Marion de Lorme (Hugo)

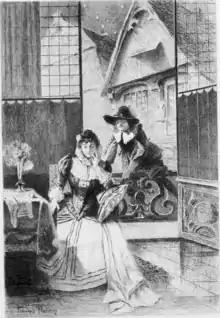
Didier visits Marion de Lorme in her bedchamber.

The Rendezvous. The play opens in 1638, in Blois, in the bedchamber of Marion De Lorme. Marion, famous Parisian courtesan, left the capital two months prior, to the despair of her lovers and admirers, and took refuge in Blois. Pressed by Saverny, who found her, she confesses that she has an appointment with a man named Didier who does not know who she is, and she knows nothing of his identity. She urges Saverny to leave. Didier arrives and confesses his love to Marion; he pressures her to marry him, although he has no fortune and is a foundling without a family. To the despair of Didier, Marion hesitates, judging herself unworthy. But she seems ready to yield when Didier reveals what he thinks of Marion Delorme, the famous courtesan: